Prologue (ice show)

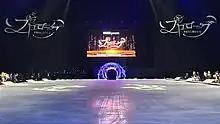
Front view of the ice rink at the "Prologue" show in Yokohama

The show was sold out on all five days, with prices ranging from 15,000 to 25,000 yen ($107–178 as of 2022) and tickets being distributed by lottery sale. The Pia Arena MM in Yokohama accommodated 7,900 viewers, the Flat Hachinohe 3,000. Due to the small venue capacity and high ticket demand for the Hachinohe shows, an additional third show on December5 was added to the initial schedule. The final days of the two stops were screened live in movie theaters nationwide, with 81 participating cinemas for the Hachinohe show. In addition, they were aired live on CS TV Asahi, leading to a significant increase in subscribers on the Japanese television channel.